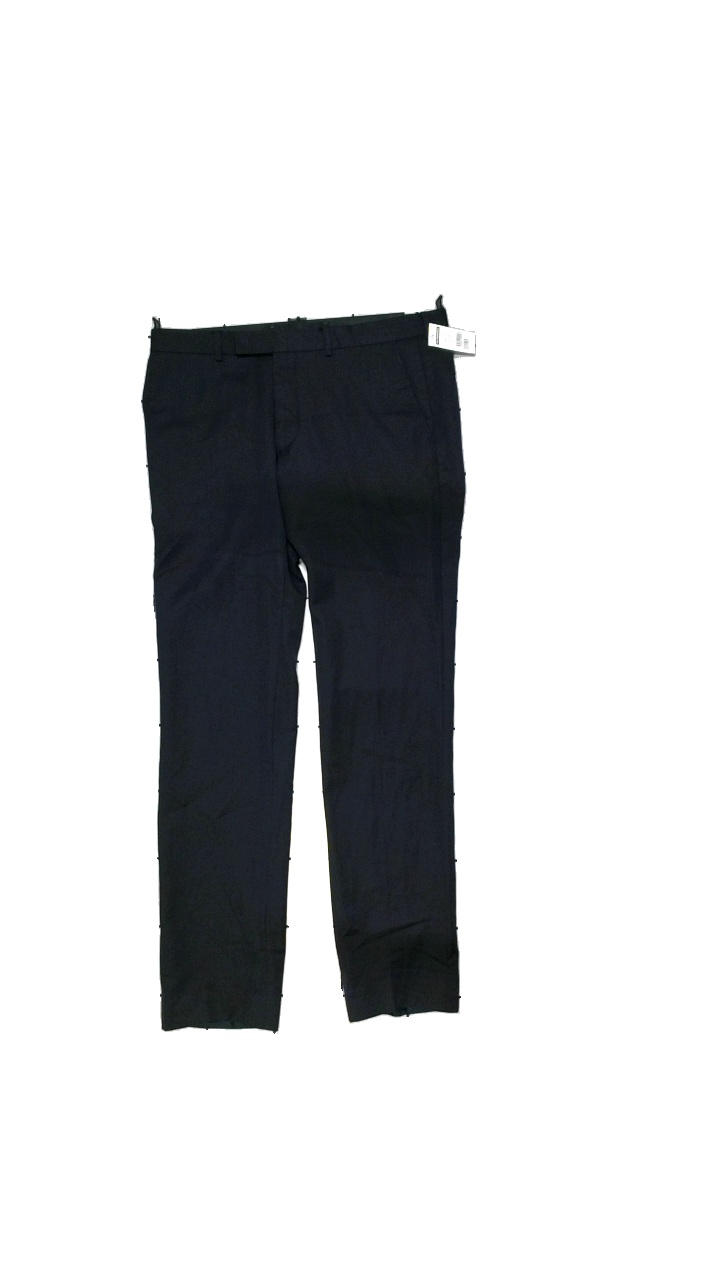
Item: Trousers (Men)
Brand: Oscar Jacobsson
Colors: Blue
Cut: Regular
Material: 100% wool
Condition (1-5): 4
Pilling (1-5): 4
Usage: Reuse
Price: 150-250